Helicopter AirStair

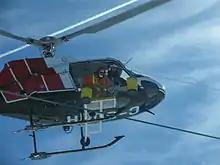
A Hydro One helicopter using the AirStair

The Helicopter AirStair, designed in house at Hydro One Inc, Ontario, Canada, can be attached to a Eurocopter AS 350 B2 helicopter.